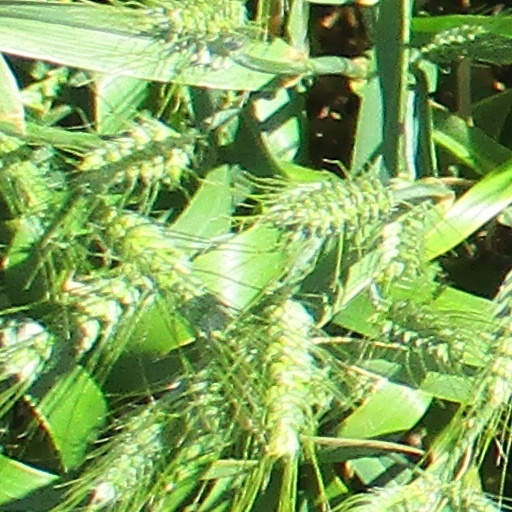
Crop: wheat